Oslo Bazaars

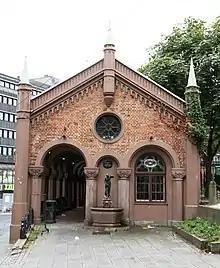
Entrance to inner courtroom

The Oslo Bazaars were constructed between 1841 and 1859 and have facades of untreated red brick. They were designed in Romanesque Revival architecture style by Christian Heinrich Grosch who acted as the city's chief architect, planning engineer, and building inspector. Originally built for butchers who sold meat at the nearby Stortorvet market place, they were later expanded after their size proved insufficient. Construction continued along the same design in a semicircle to the east of the church, with more than 50 stalls in total.